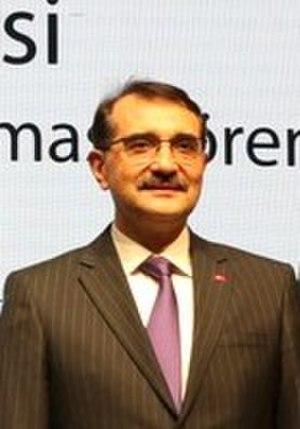
Le gouvernement Erdoğan IV est le soixante-sixième gouvernement de la République de Turquie, en fonction depuis le 10 juillet 2018.